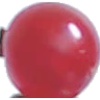
Label: redcurrant